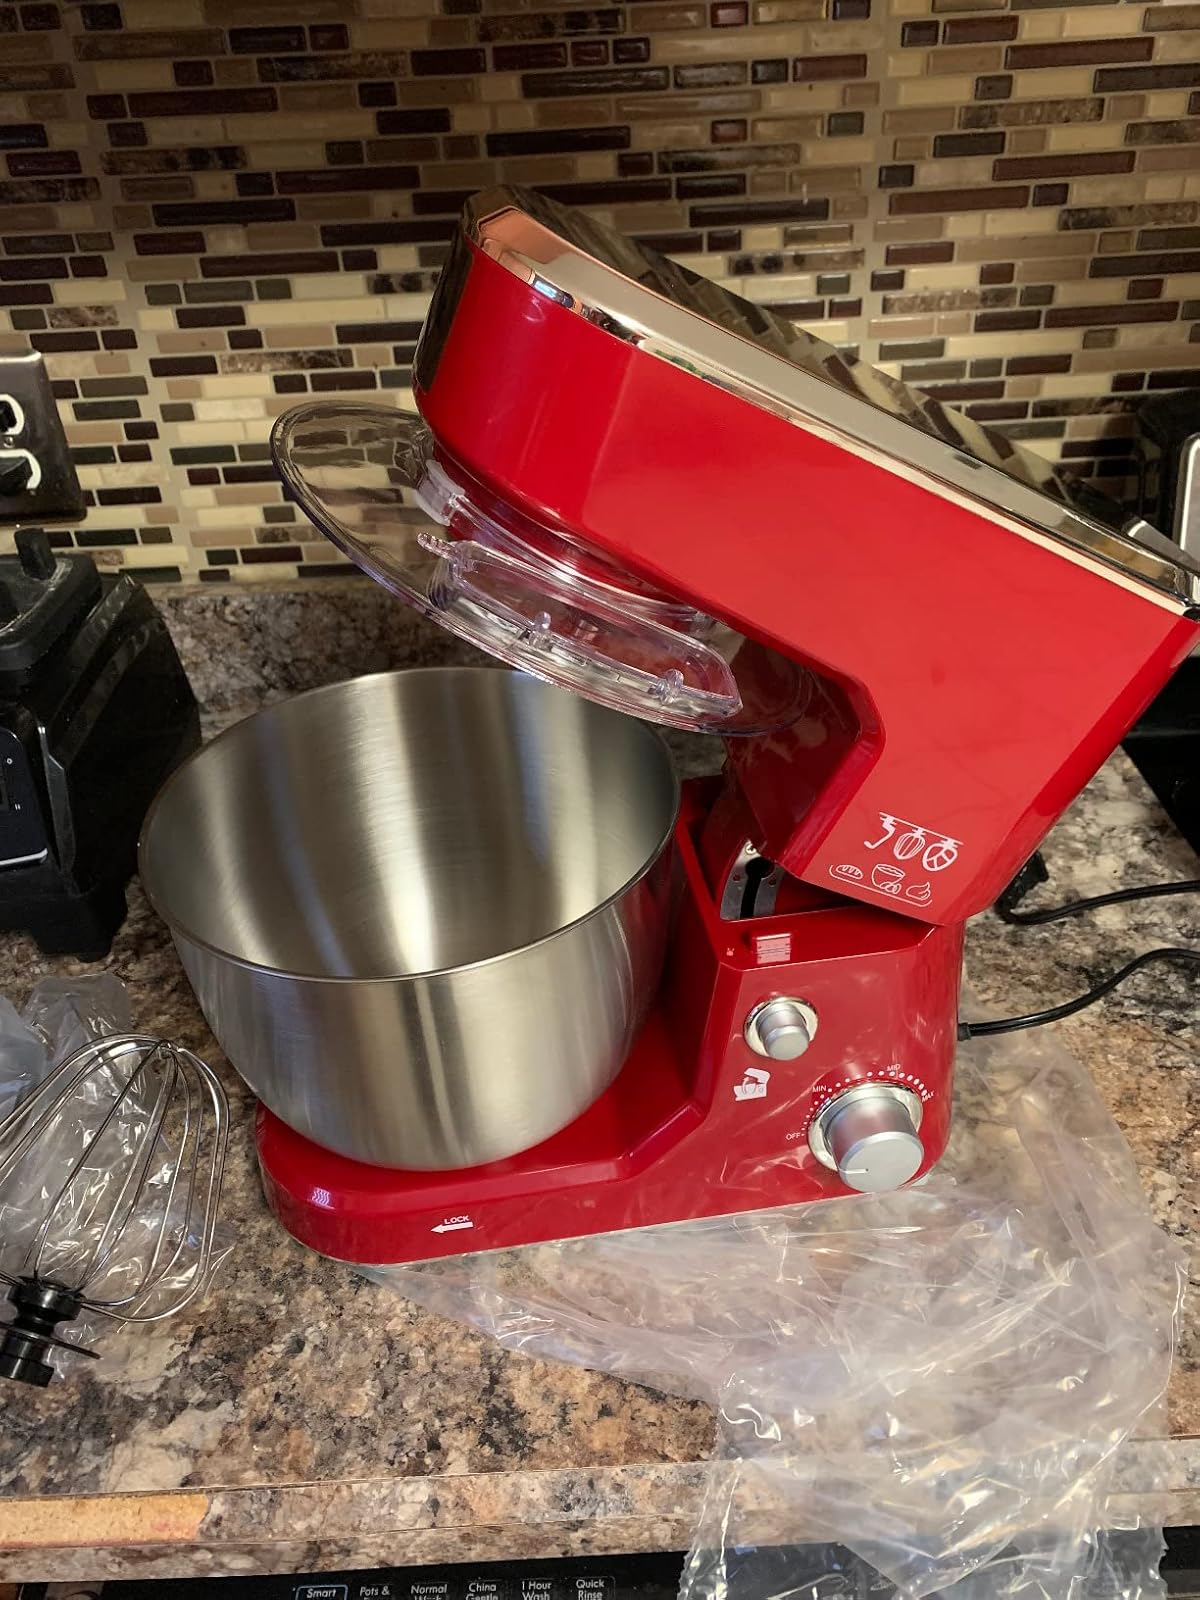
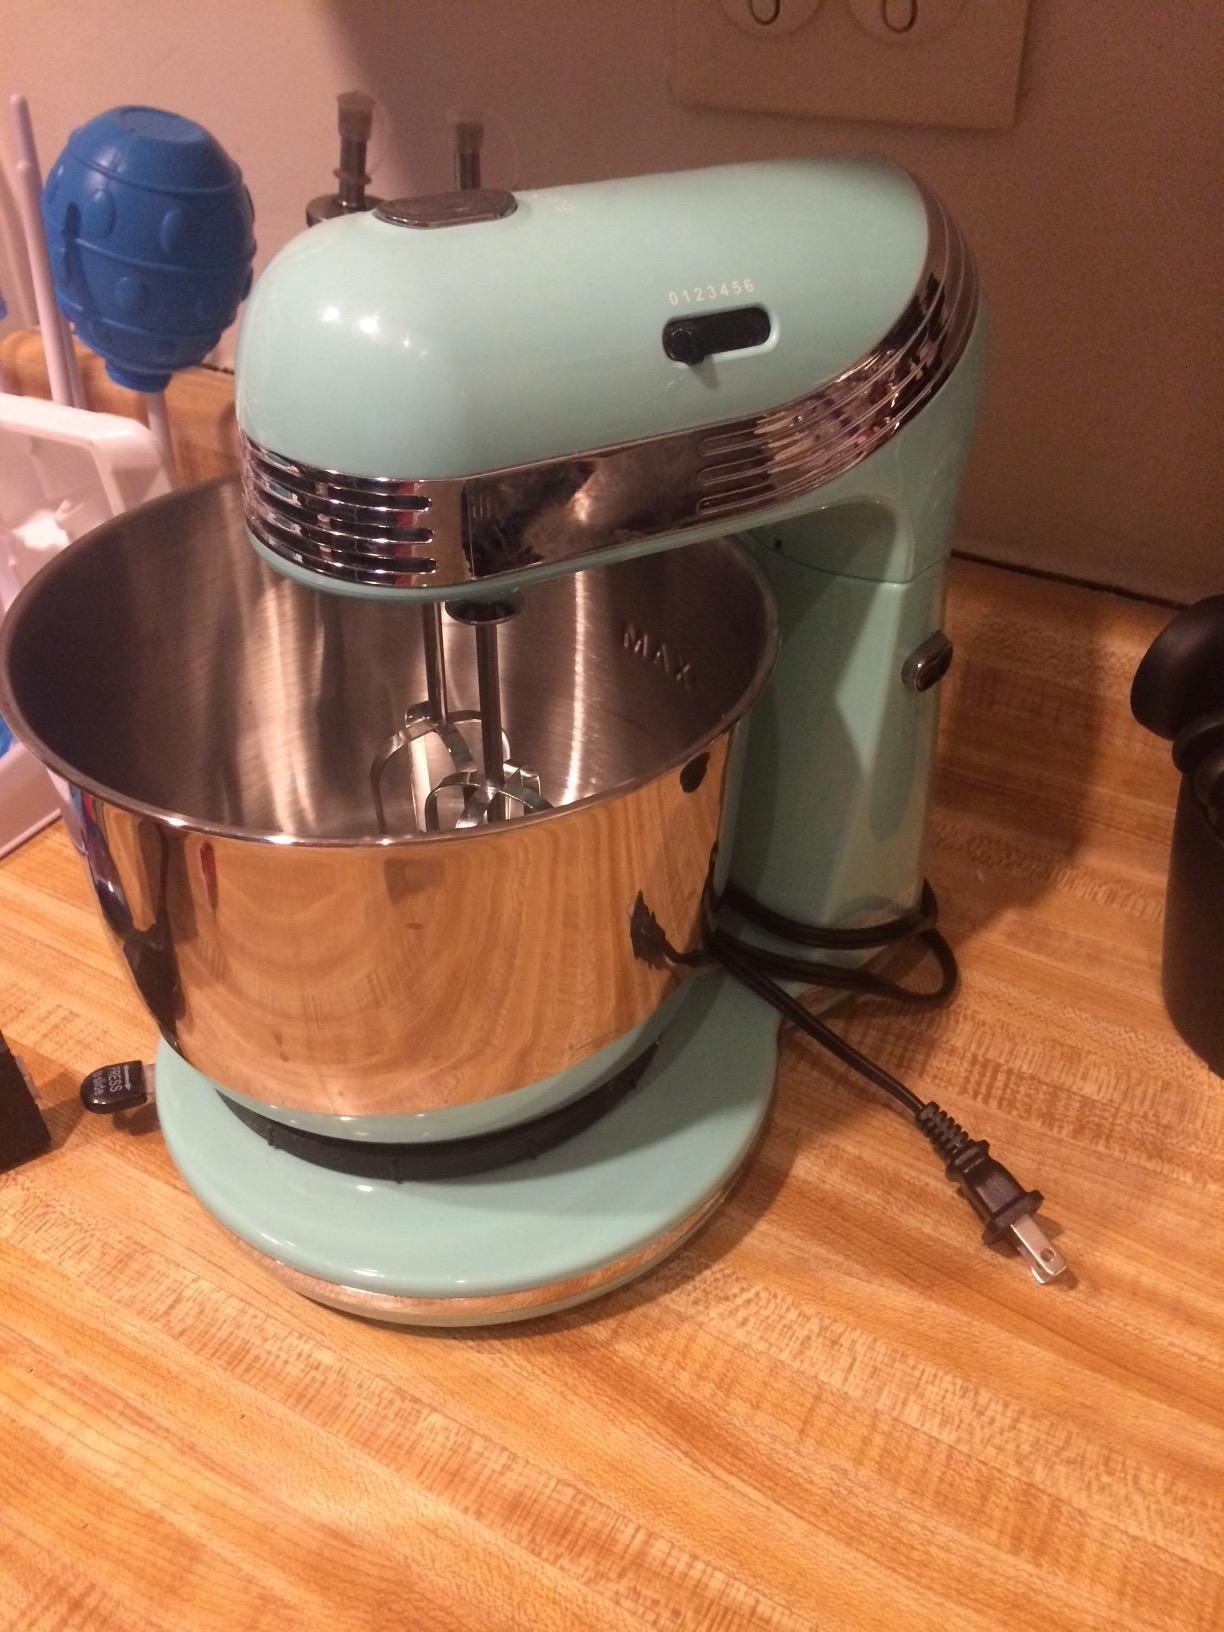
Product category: items_mixer
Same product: no